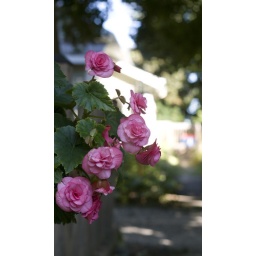
flowers on the fence by my house